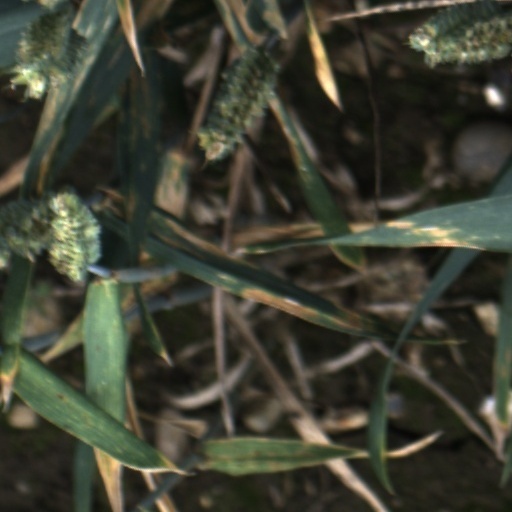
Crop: wheat